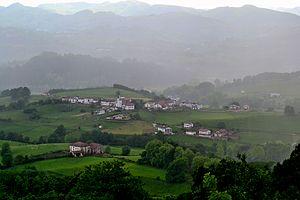
Lekaroz en basque ou Lecároz en espagnol est un village situé dans la commune de Baztan dans la Communauté forale de Navarre, en Espagne. Le village n'est pas doté du statut de concejo mais dispose d'une certaine autonomie et d'un maire délégué.
Baztan est une commune de la Communauté forale de Navarre, au nord de l'Espagne.